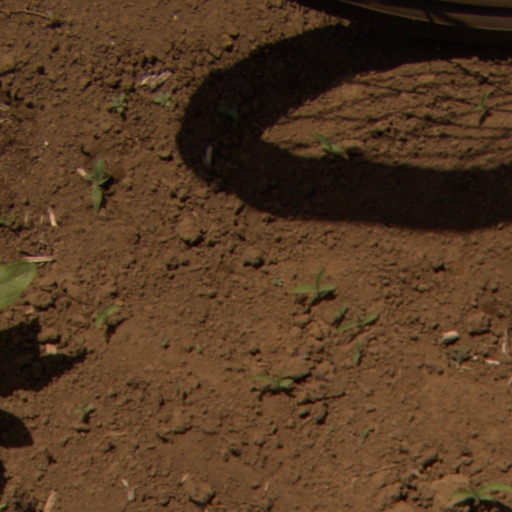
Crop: Jerusalem artichoke